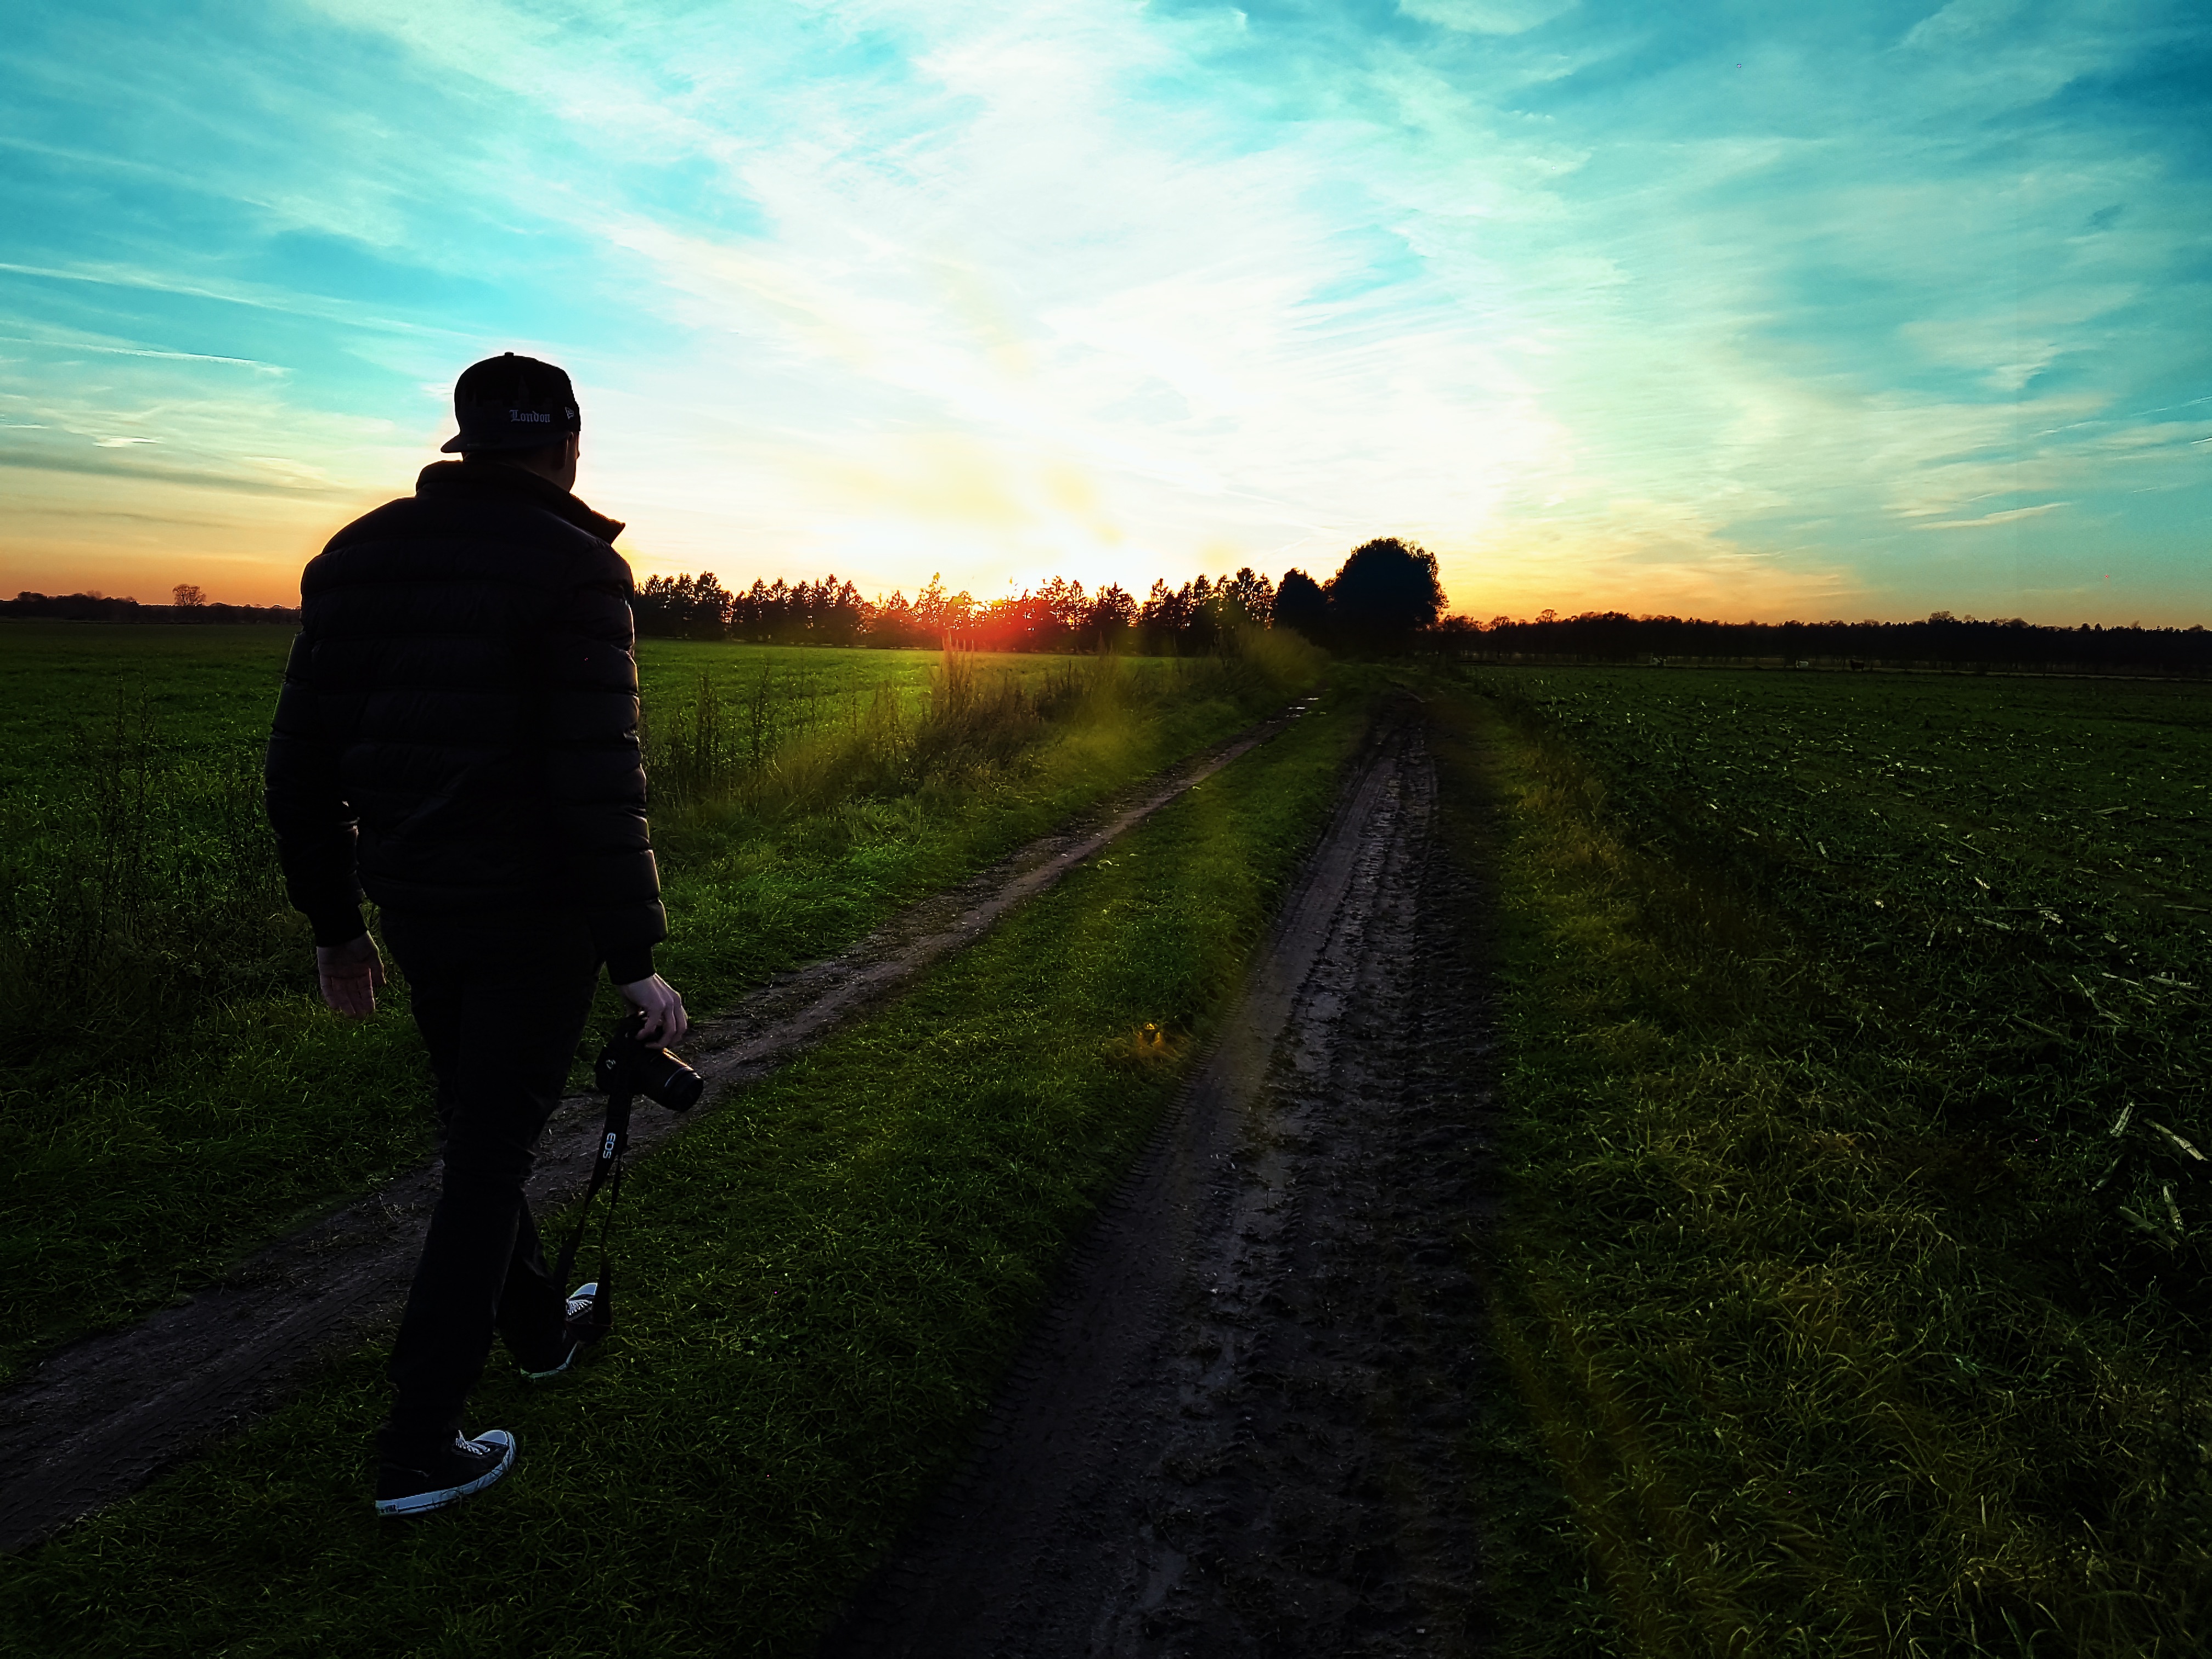
nature, grass, horizon, cloud, sky, sun, sunrise, sunset, field, sunlight, morning, hill, dawn, dusk, evening, rural area, atmospheric phenomenon